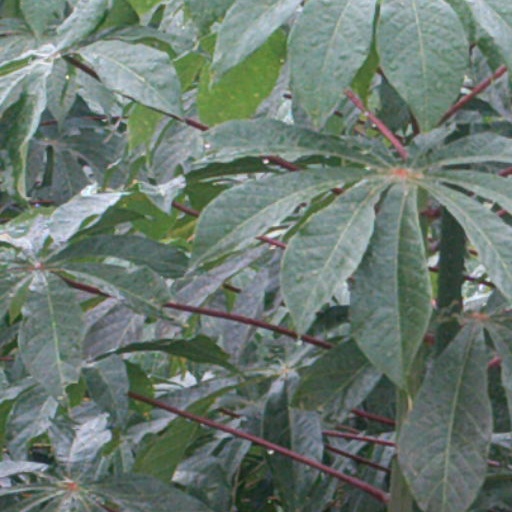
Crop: cassava